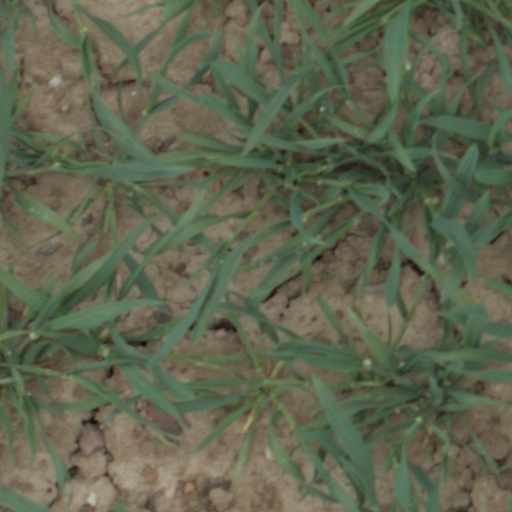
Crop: wheat